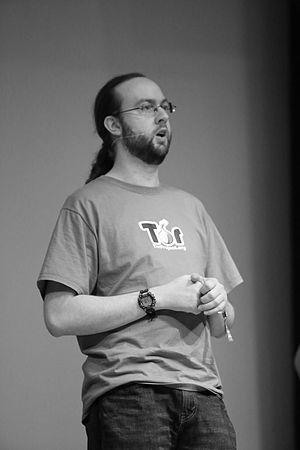
Roger Dingledine, est un informaticien américain spécialisé dans la sécurité informatique, la cryptographie, l'anonymat et la défense de la vie privée.